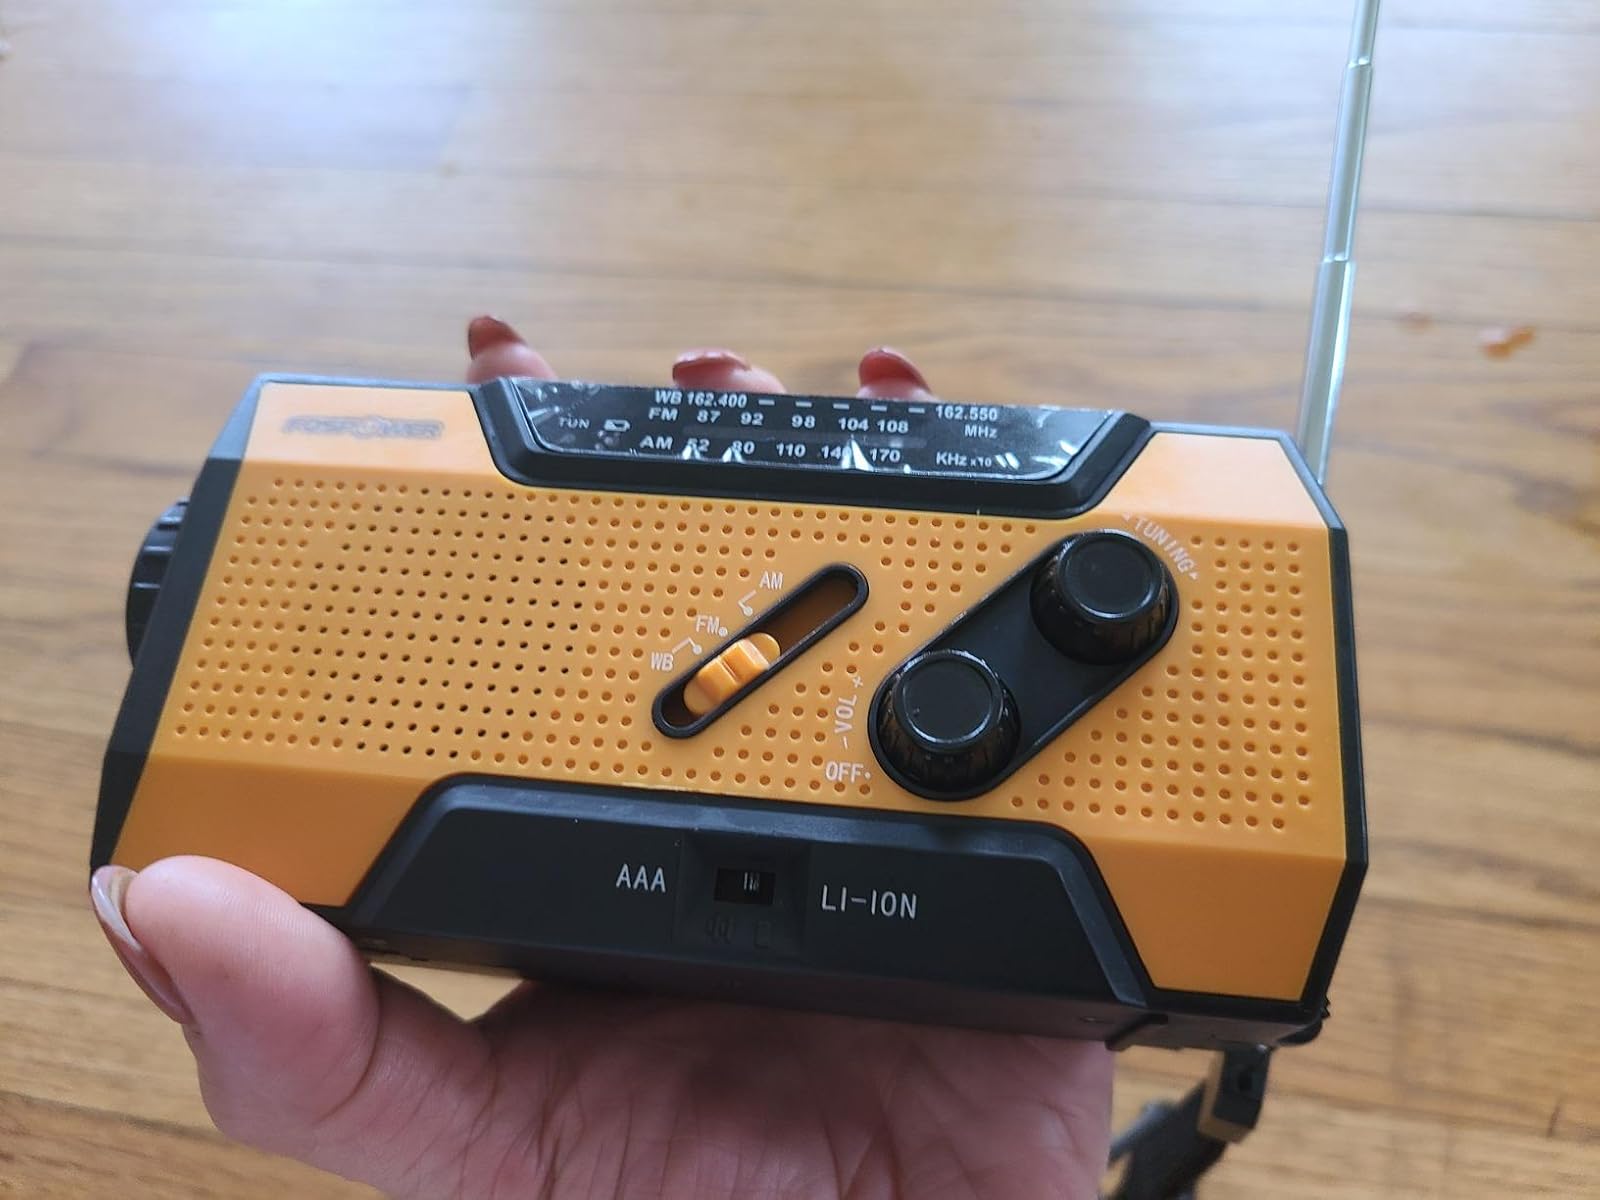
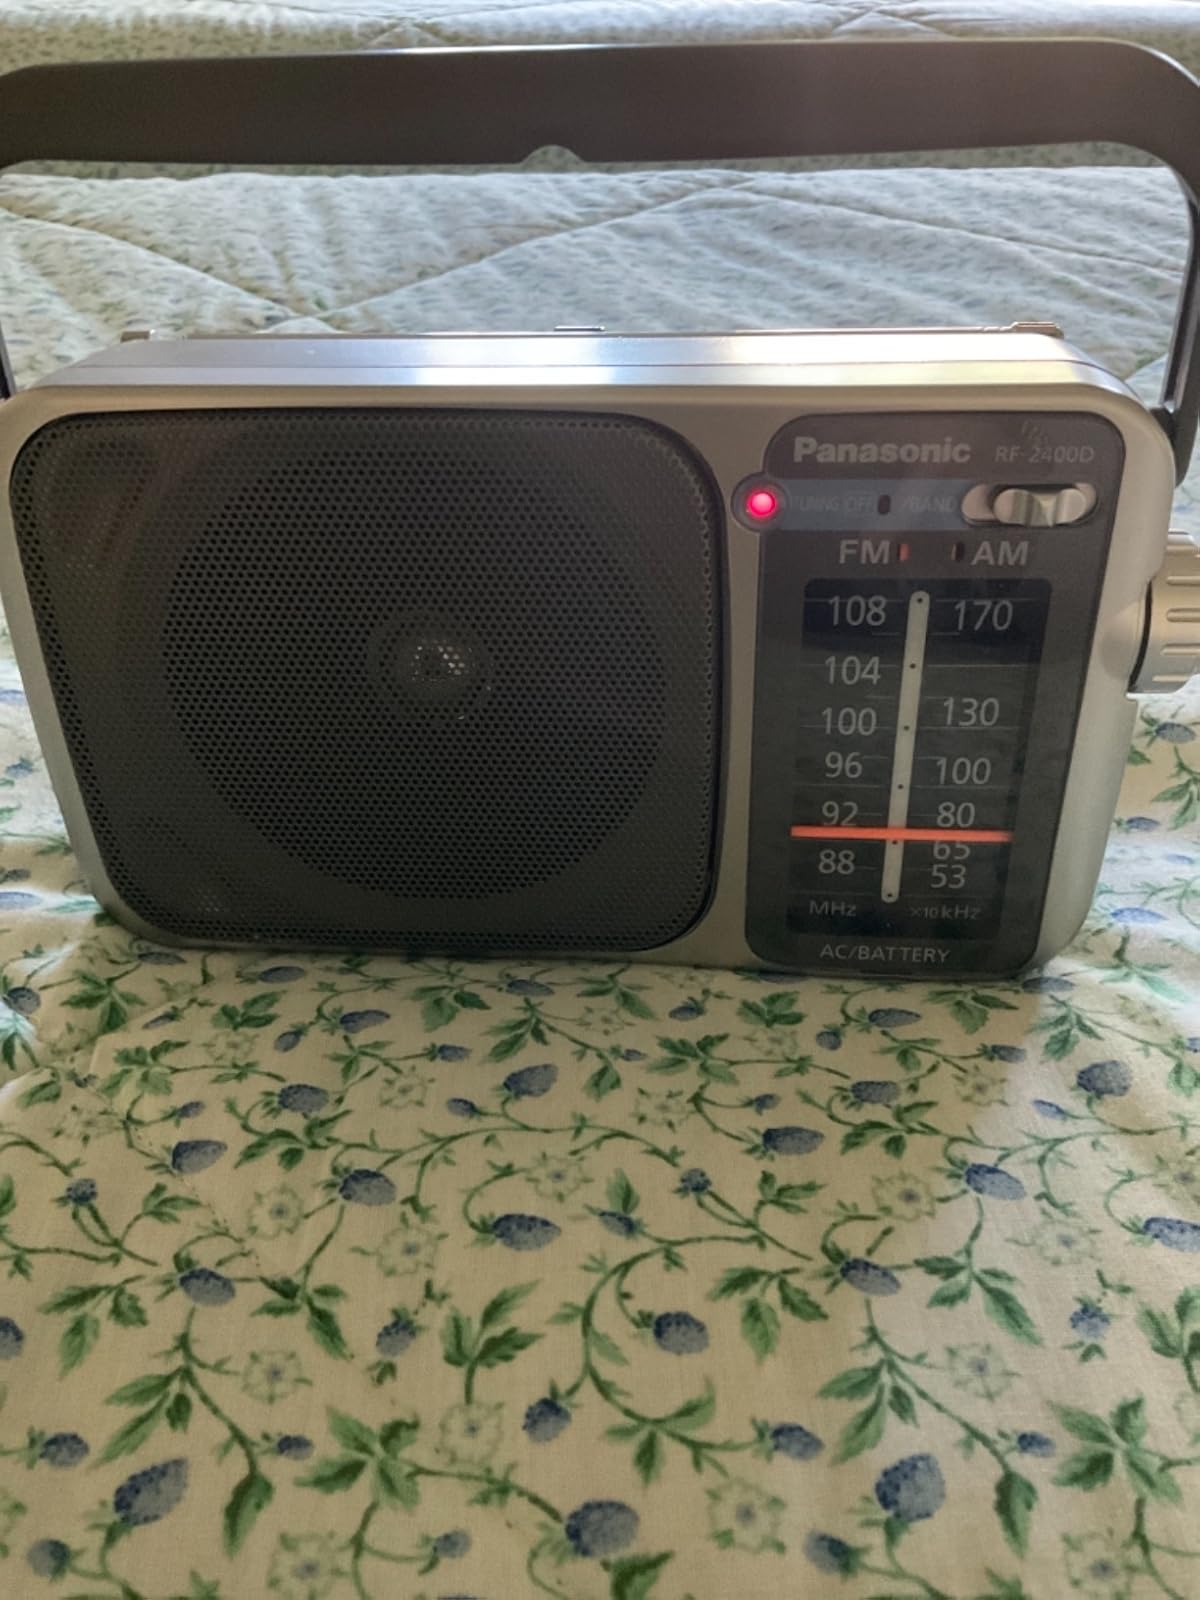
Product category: radio
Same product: no